Code: 9

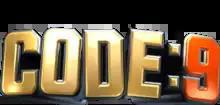

Code: 9 is a hidden camera/reality television series that premiered on July 26, 2012 on Disney Channel. It is hosted by "In the Qube" star Wes Dening. The series involves a family pulling a prank with their unsuspecting parents. The entire group has to plan and execute the prank with one family member going undercover to pull the prank off. The series was not renewed for a second season, and was cancelled after only one season, despite encouraging opening ratings.